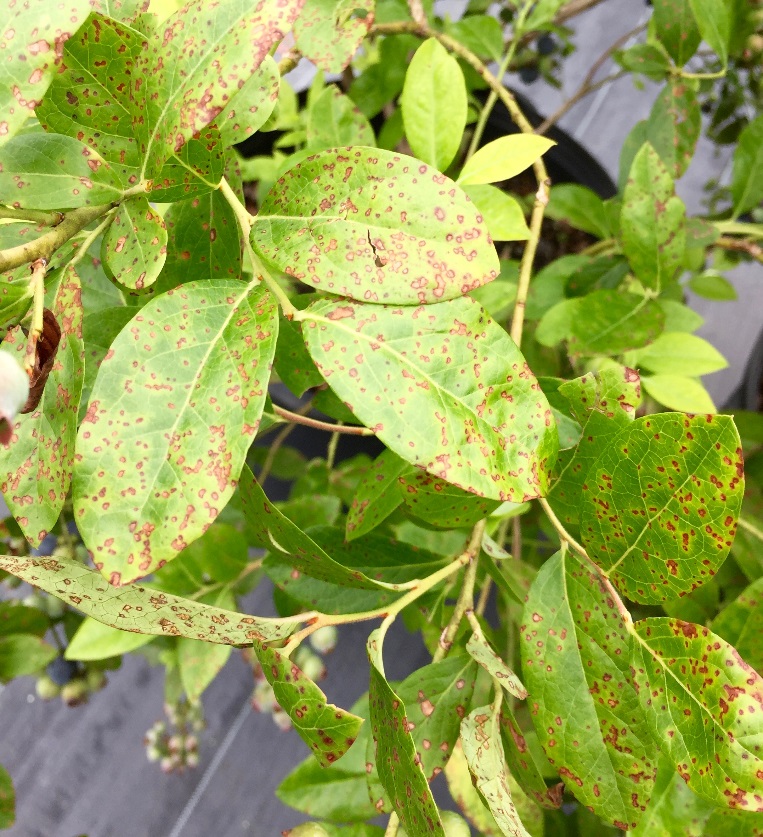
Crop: blueberry
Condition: rust